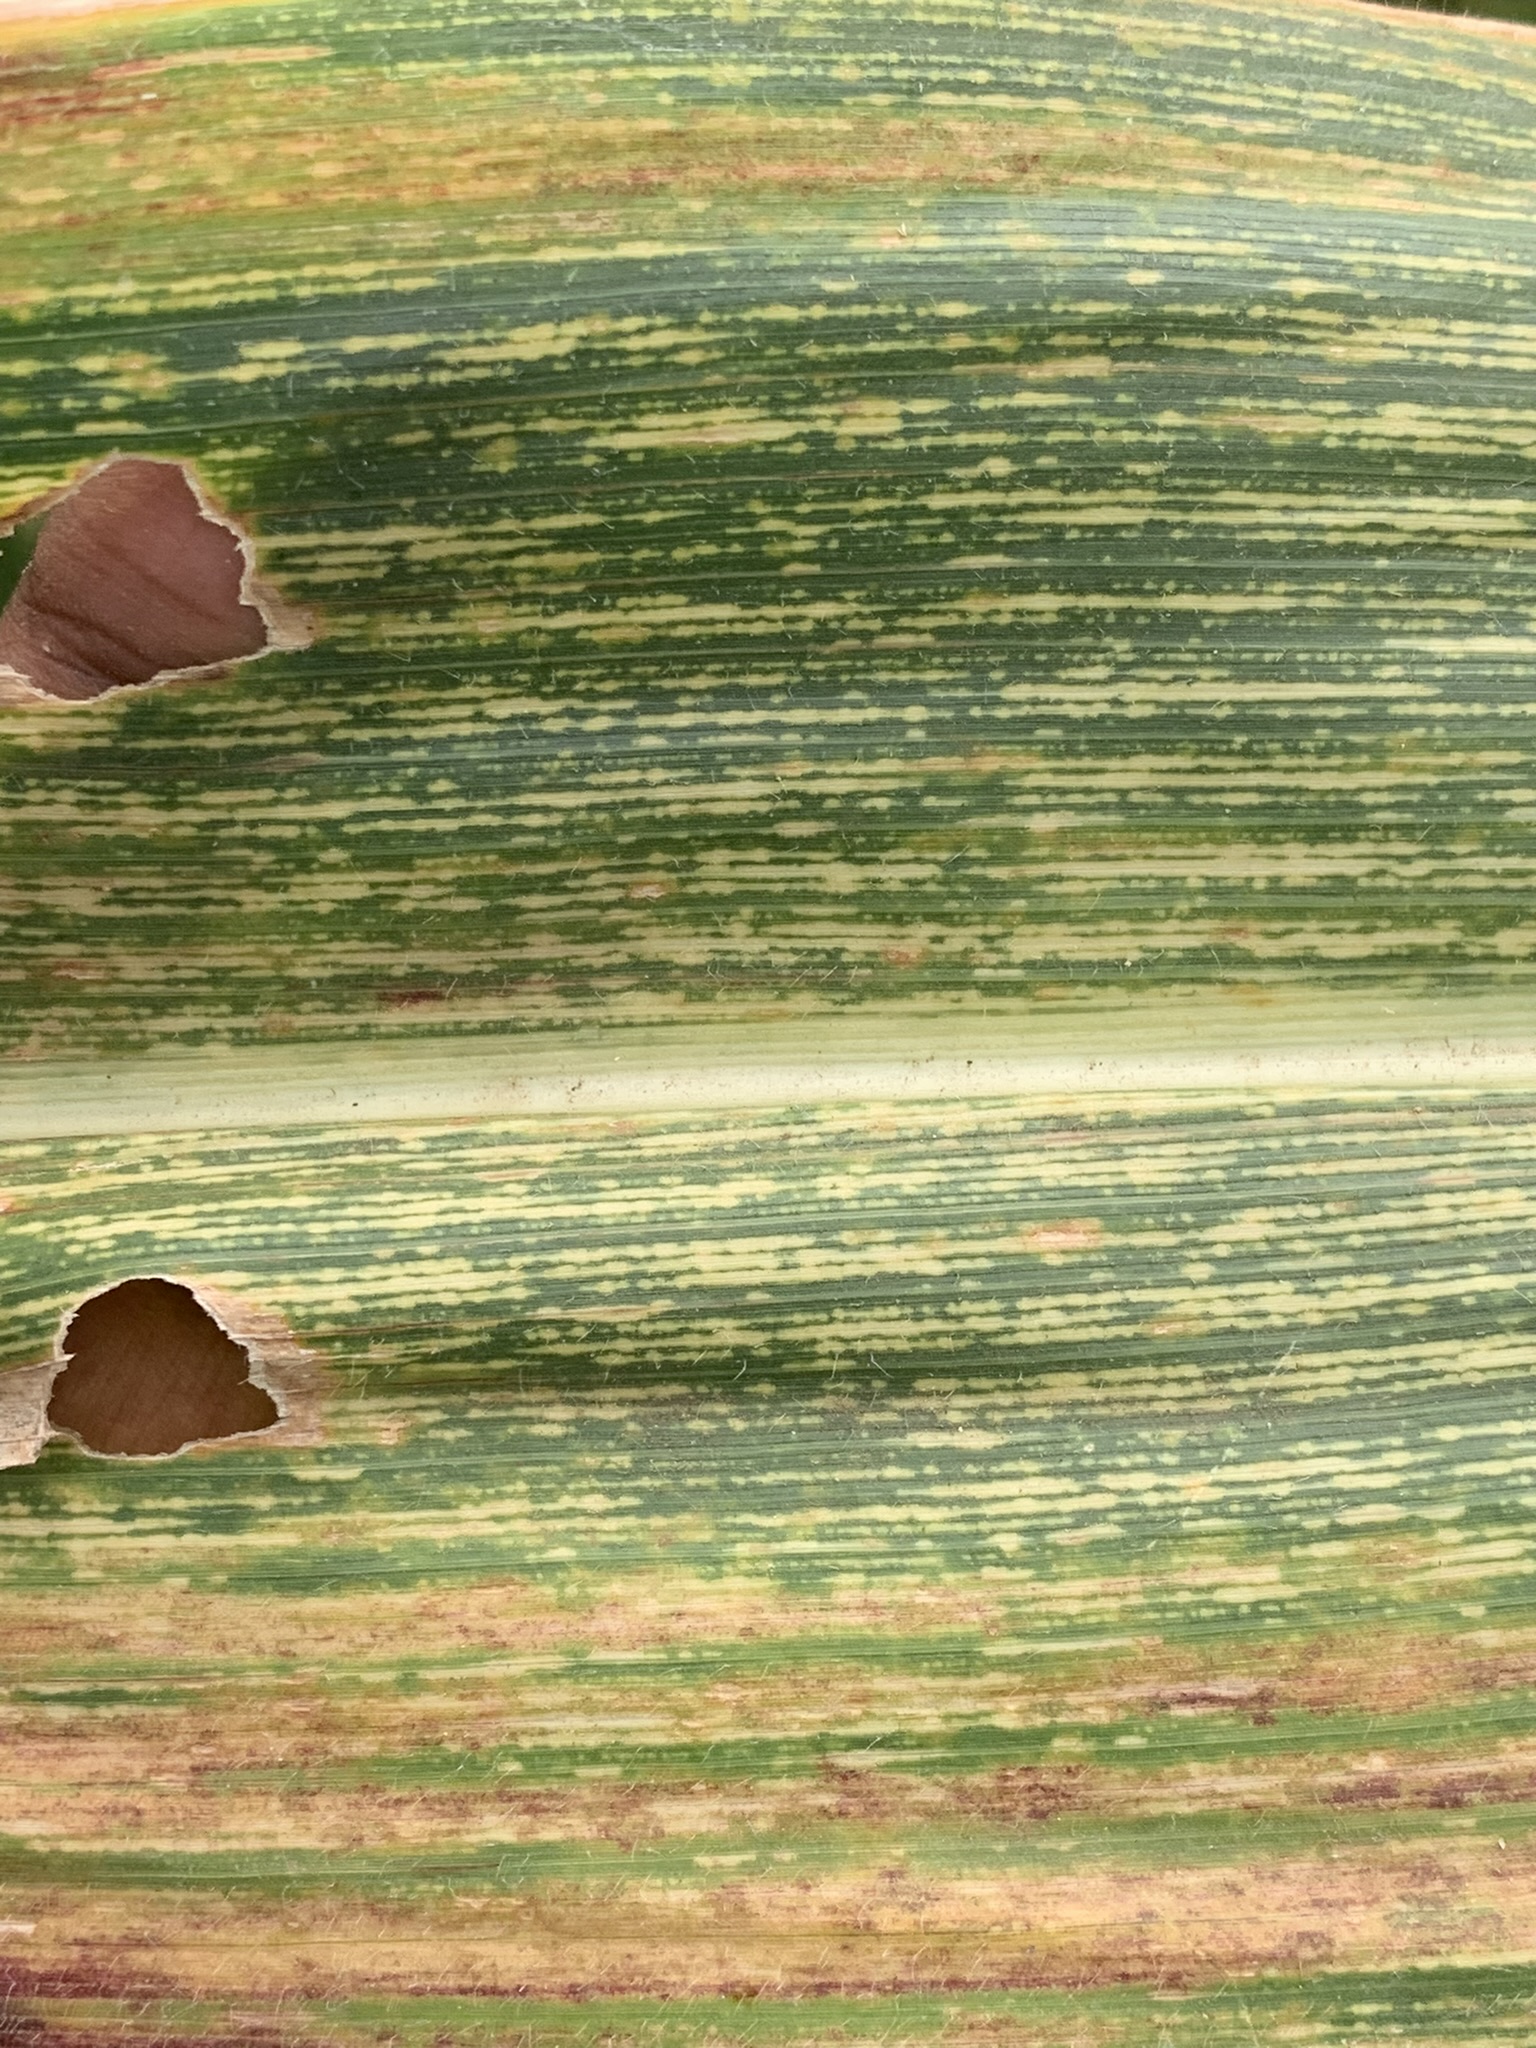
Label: MSV